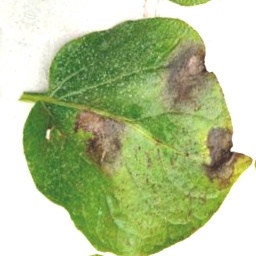
Etiqueta: Late Blight